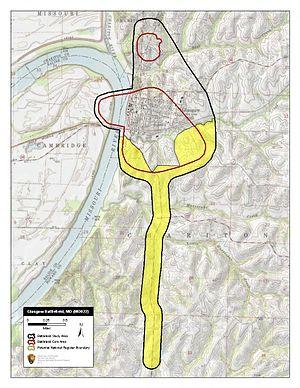
La bataille de Glasgow s'est déroulée le 15 octobre 1864, dans et près de Glasgow, dans le Missouri dans le cadre de l'expéridition de Price dans le Missouri durant la guerre de sécession. Bien que la bataille a entraîné une victoire confédérée et la capture d'une important quantité de matériel de guerre, Price retire peu d'avantages à long terme et il est finalement vaincu à Westport une semaine plus tard, mettant fin à sa campagne dans le Missouri.